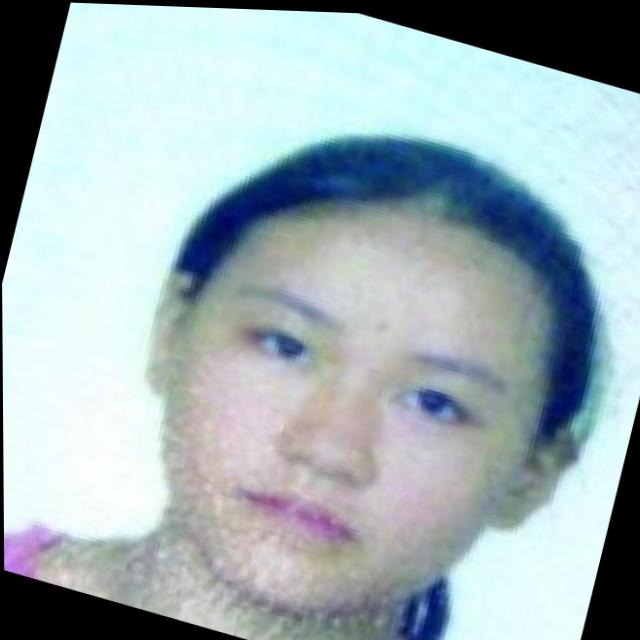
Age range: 13-20